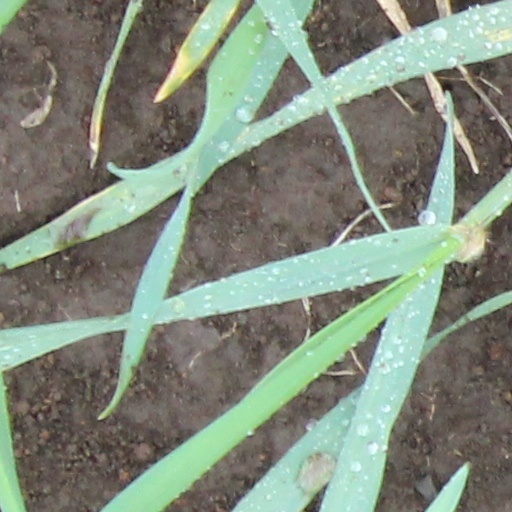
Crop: wheat